Marina Loshak

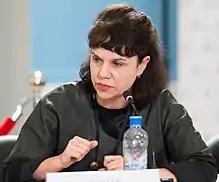

Marina Devovna Loshak (surname Boskis; born November 22, 1955, Odesa, Ukrainian SSR, USSR) is a Soviet and Russian curator, gallery owner, art manager, collector, museum worker. Director of the Pushkin Museum (2013-2023).